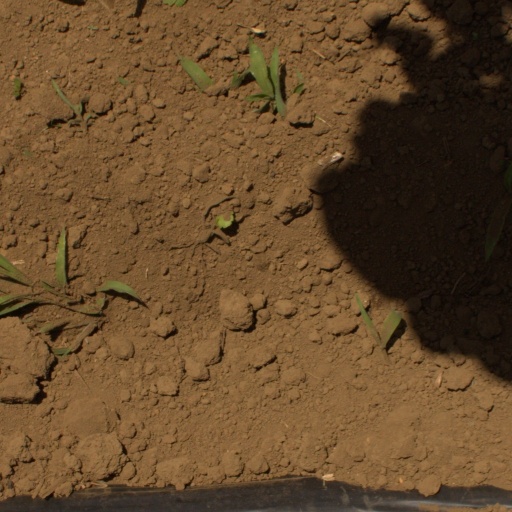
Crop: Jerusalem artichoke